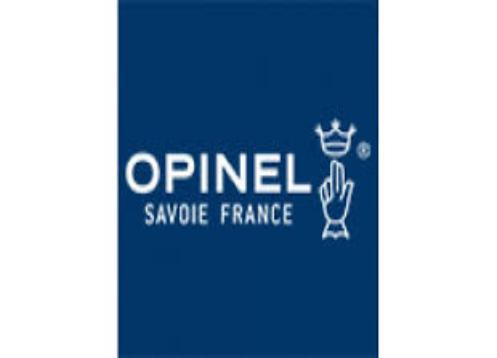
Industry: Necessities